Seaspeed

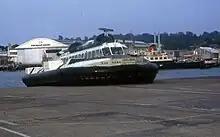
Seaspeed "Sea Hawk" at Cowes

Seaspeed also operated passenger-only services across the Solent using a pair of smaller SR.N6 hovercraft, named "Sea Hawk" and "Sea Eagle". This service, running between Cowes and Southampton, commenced on 6 July 1966. This initial route was later joined by Portsmouth–Ryde and Portsmouth–Cowes services starting from Portsmouth Harbour railway station. By mid-1967, Seaspeed's Solent services had carried 67,600 passengers, the Southampton-Cowes route proved to be the most trafficked of the three services. The Southampton terminal was on the west side of the river Itchen just upstream of the floating bridge terminal. A bus link connected the service to Southampton Central station.